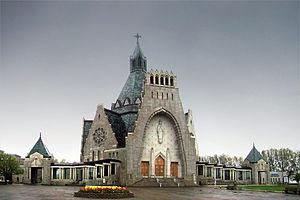
Basilique Notre-Dame-du-Cap, Trois-Rivières, Mauricie, Québec, Canada.
La rue Notre-Dame est une voie de communication située à Trois-Rivières, en Mauricie, au Québec. C'est l'une des plus anciennes voies routières de la ville.
La liste des lieux de culte de la Mauricie comprend tous les lieux de culte de la Mauricie au Québec. La majorité de ceux-ci sont catholiques et font partie du diocèse de Trois-Rivières. Certains sont officiellement reconnus en tant que lieu patrimonial.
La basilique Notre-Dame-du-Cap est une église située au Cap-de-la-Madeleine, un secteur de Trois-Rivières au Québec. Elle est dédiée à la Vierge Marie et accueille chaque année des milliers de pèlerins et visiteurs. Elle a été élevée au rang de basilique mineure en 1954. Elle a été désignée comme l'un des cinq sanctuaires nationaux du Canada par la Conférence des évêques catholiques du Canada.